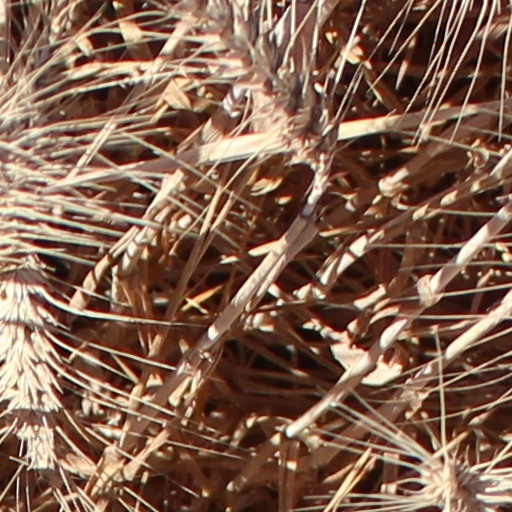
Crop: wheat